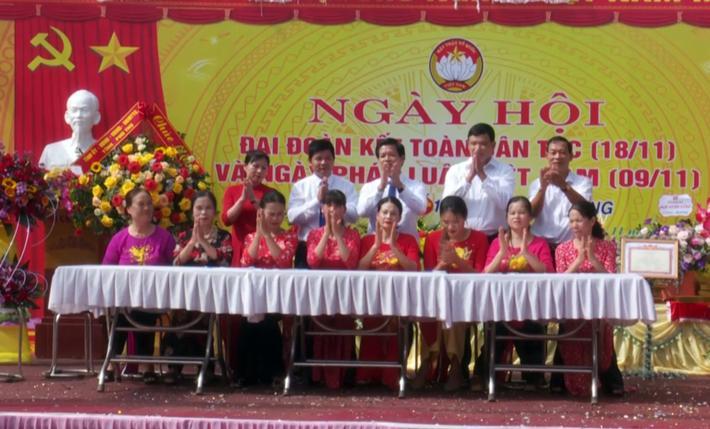
có một hàng những người đang đứng và một hàng những người đang ngồi ở trên sân khấu